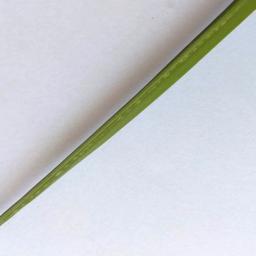
Label: Rice___Healthy